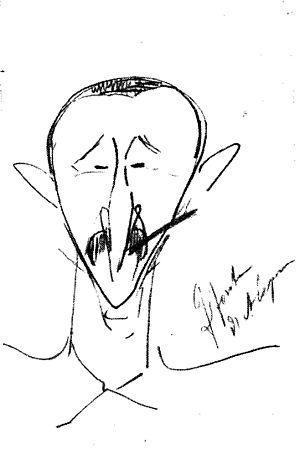
Ferdinando Fontana est un dramaturge et un librettiste italien connu aujourd'hui pour avoir écrit pour Puccini les livrets de ses deux premiers opéras, Le Villi et Edgar.